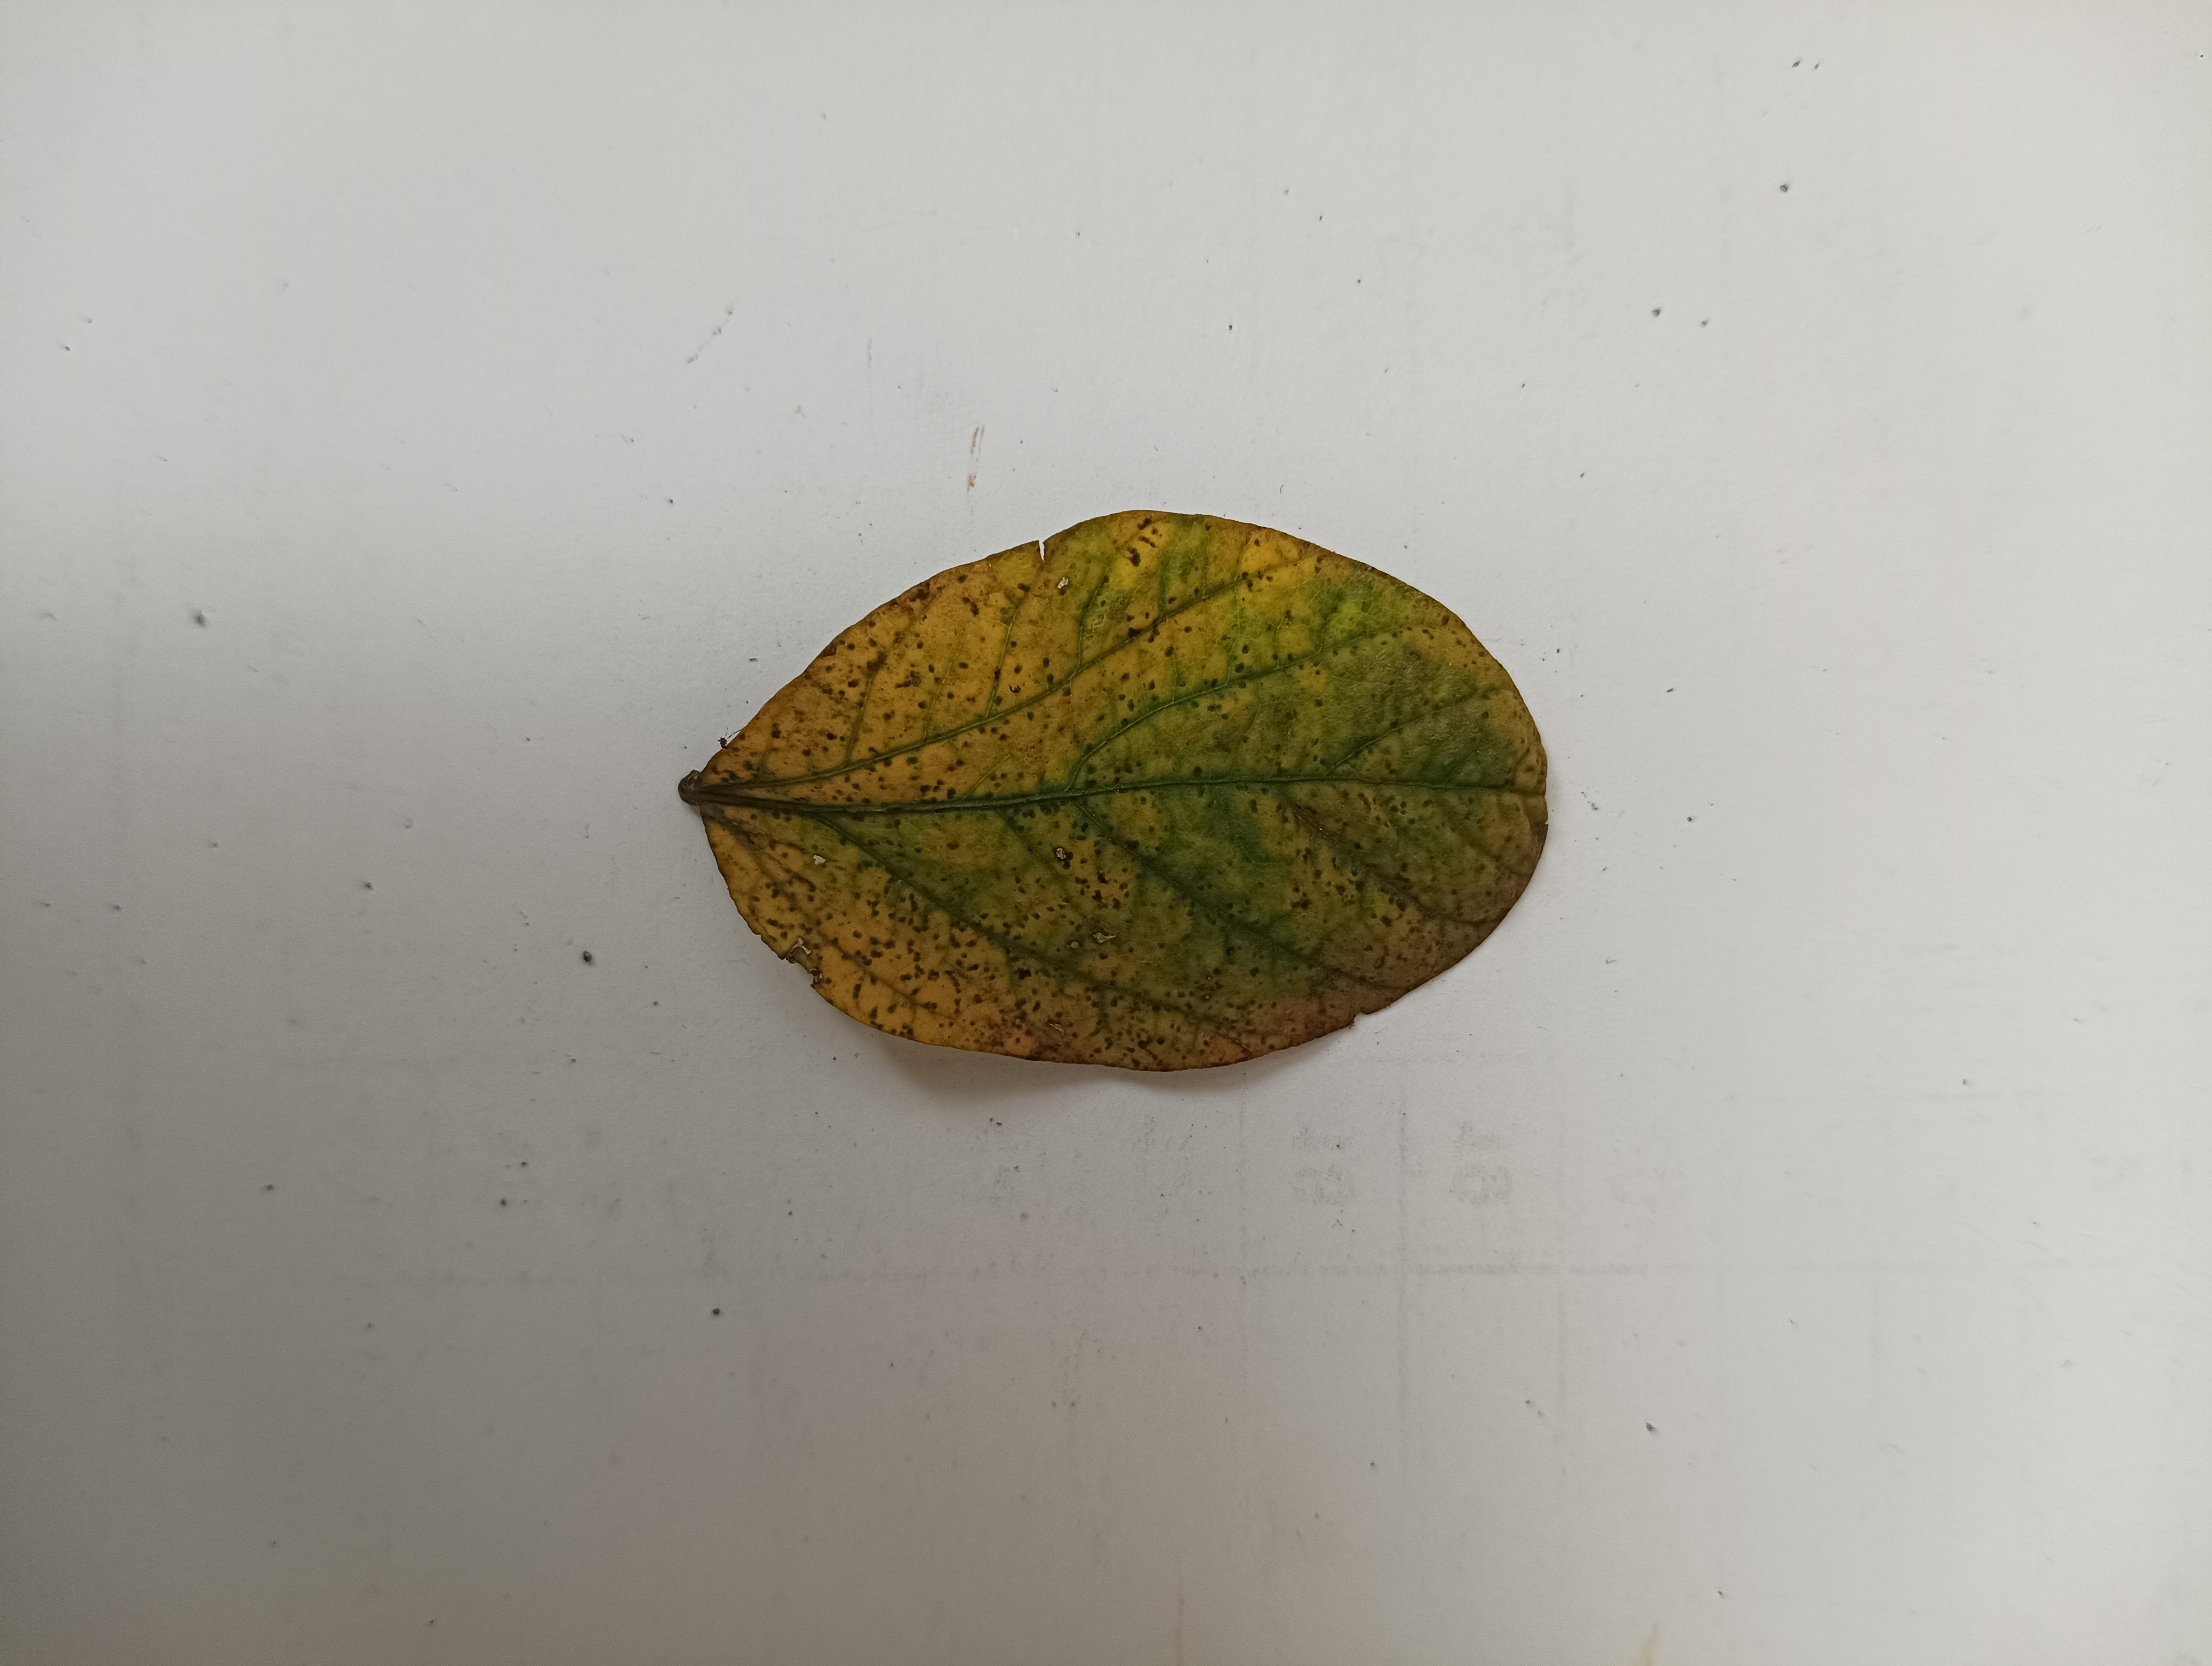
Label: Vein Necrosis